169th (3rd London) Brigade

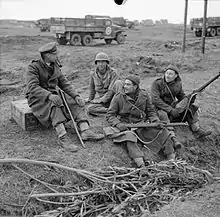
Reverend G. B. Fairhurst, Padre of the 2/5th Battalion, Queen's Royal Regiment, talking to two of the men in his battalion and an American soldier in the Anzio bridgehead, Italy, 20–21 February 1944.

The Queen's Brigade continued to fight in front of the Bernhardt Line, and crossed the Garigliano river in January 1944, part of the First Battle of Monte Cassino. In mid-February, however, the brigade was pulled out of the line and, with most of the 56th Division (168th Brigade had already been sent earlier in the month), was sent to Anzio, scene of much better fighting in the Battle for the Anzio beachhead, where the division came under command of U.S. VI Corps.